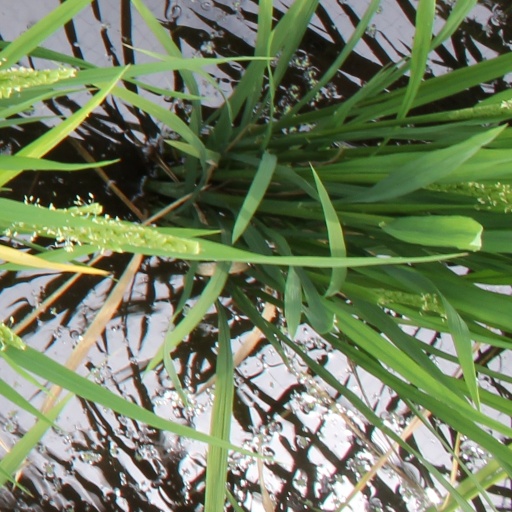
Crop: rice